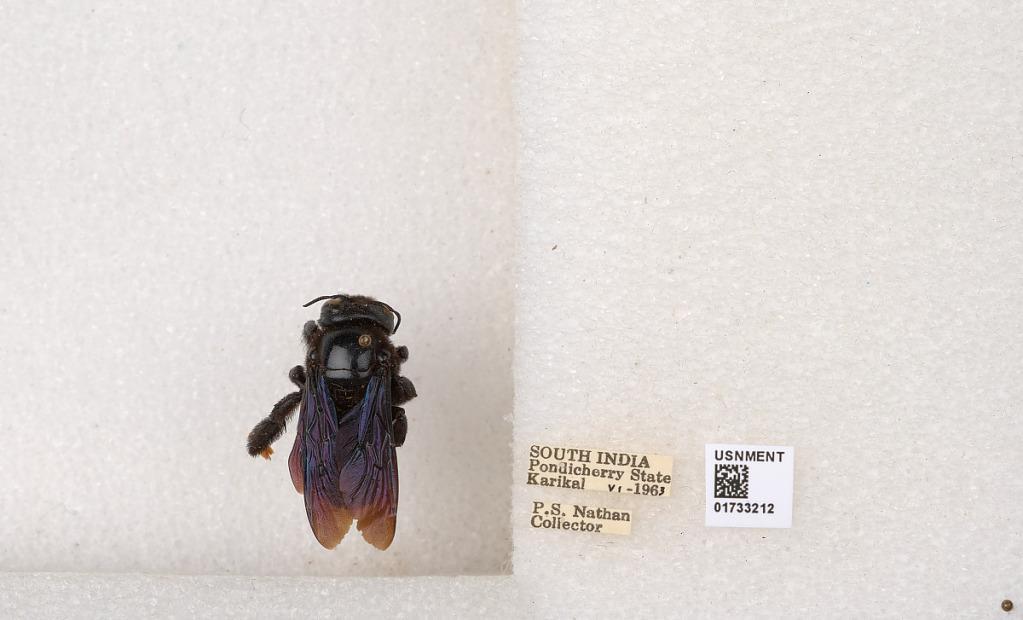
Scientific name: Xylocopa (Ctenoxylocopa) fenestrata (Fabricius)
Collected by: P. Nathan
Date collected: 1963-6-1
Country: India
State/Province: Puducherry
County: Karaikal
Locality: Karikal